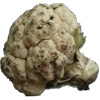
Label: cauliflower